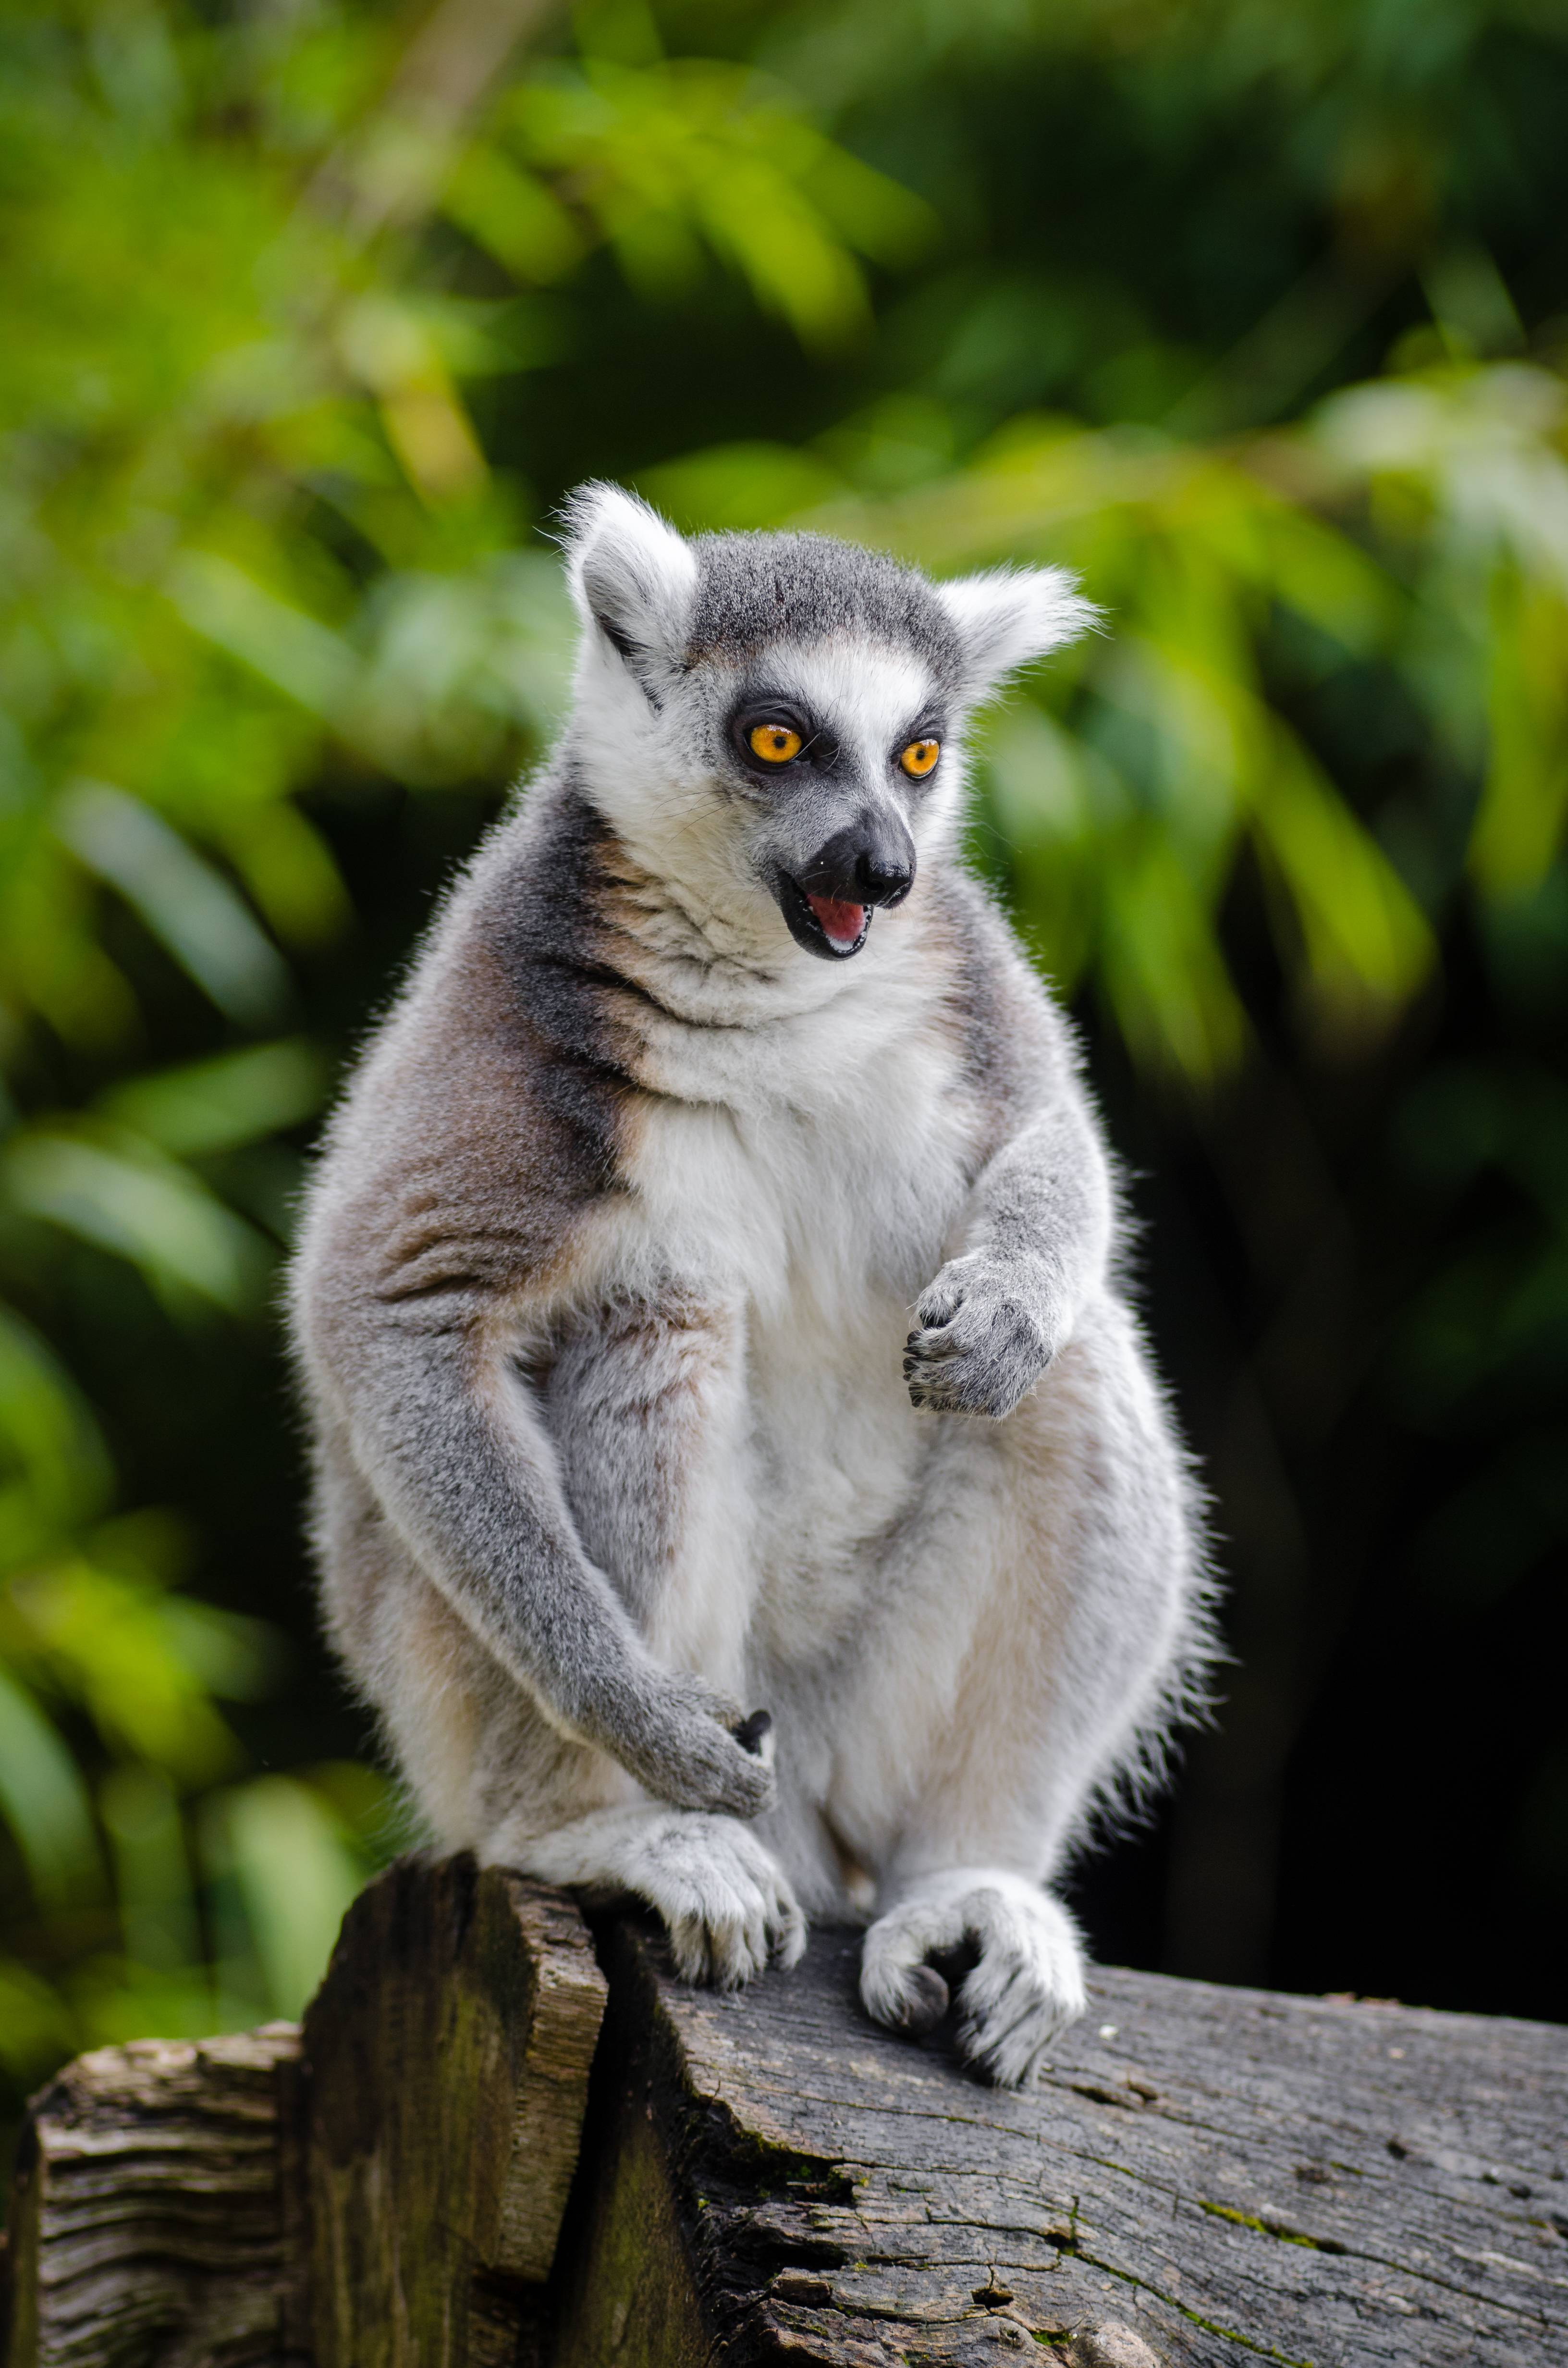
animal, wildlife, zoo, mammal, fauna, primate, squirrel monkey, madagascar, vertebrate, lemur, macaque